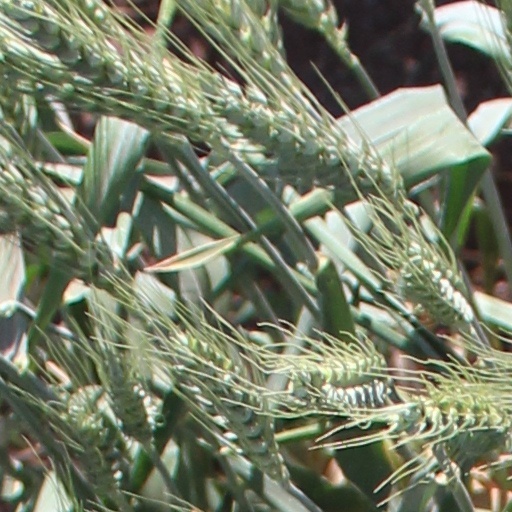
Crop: wheat